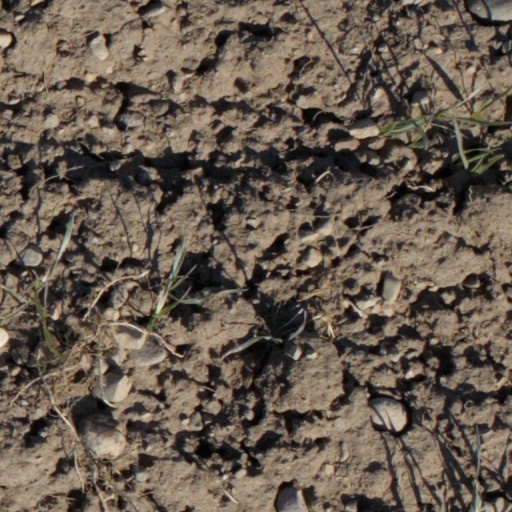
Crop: wheat